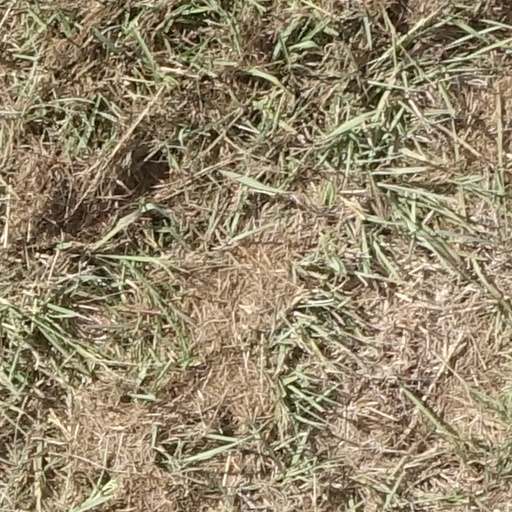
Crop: sorghum